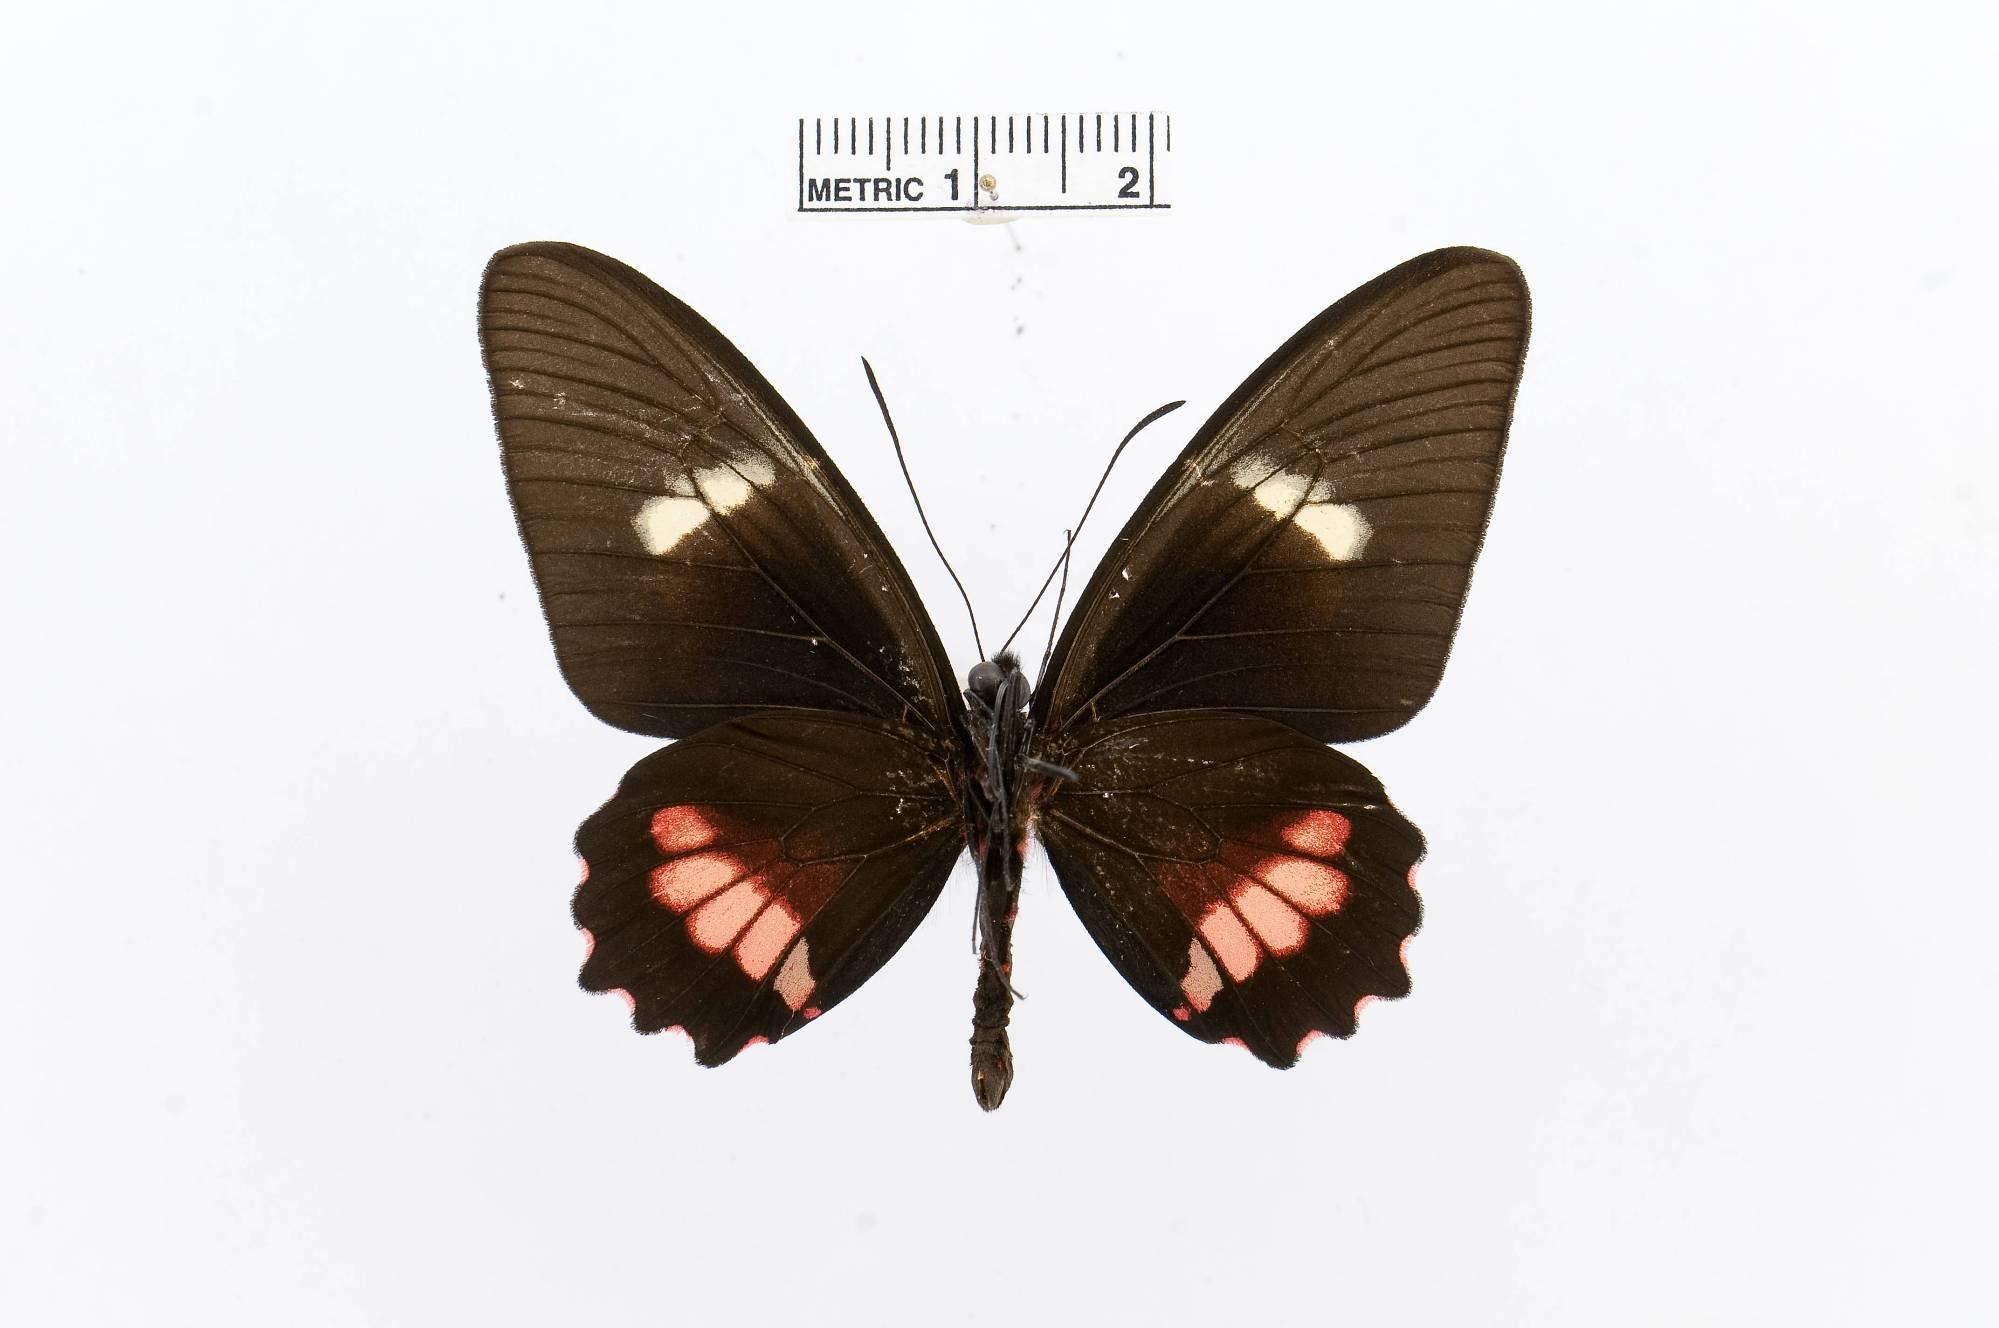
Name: Parides eurimedes
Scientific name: Parides eurimedes
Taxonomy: Animalia, Arthropoda, Insecta, Lepidoptera, Papilionidae, Papilioninae
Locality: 18 km. W. of La Ceiba, [Not Stated], Honduras
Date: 11 Jan 1980